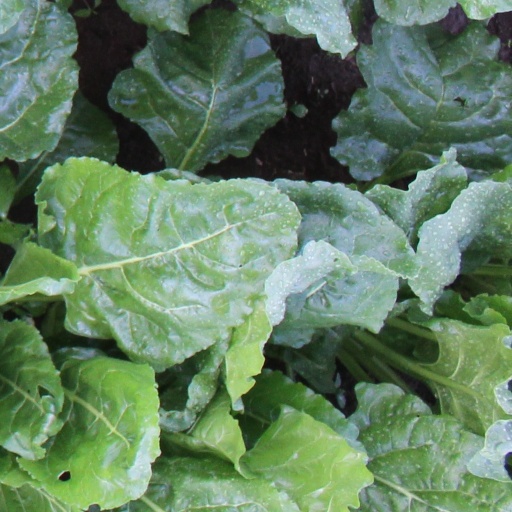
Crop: sugar beet